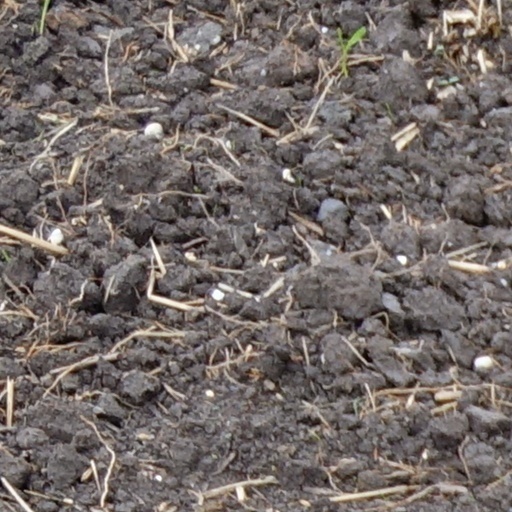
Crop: wheat